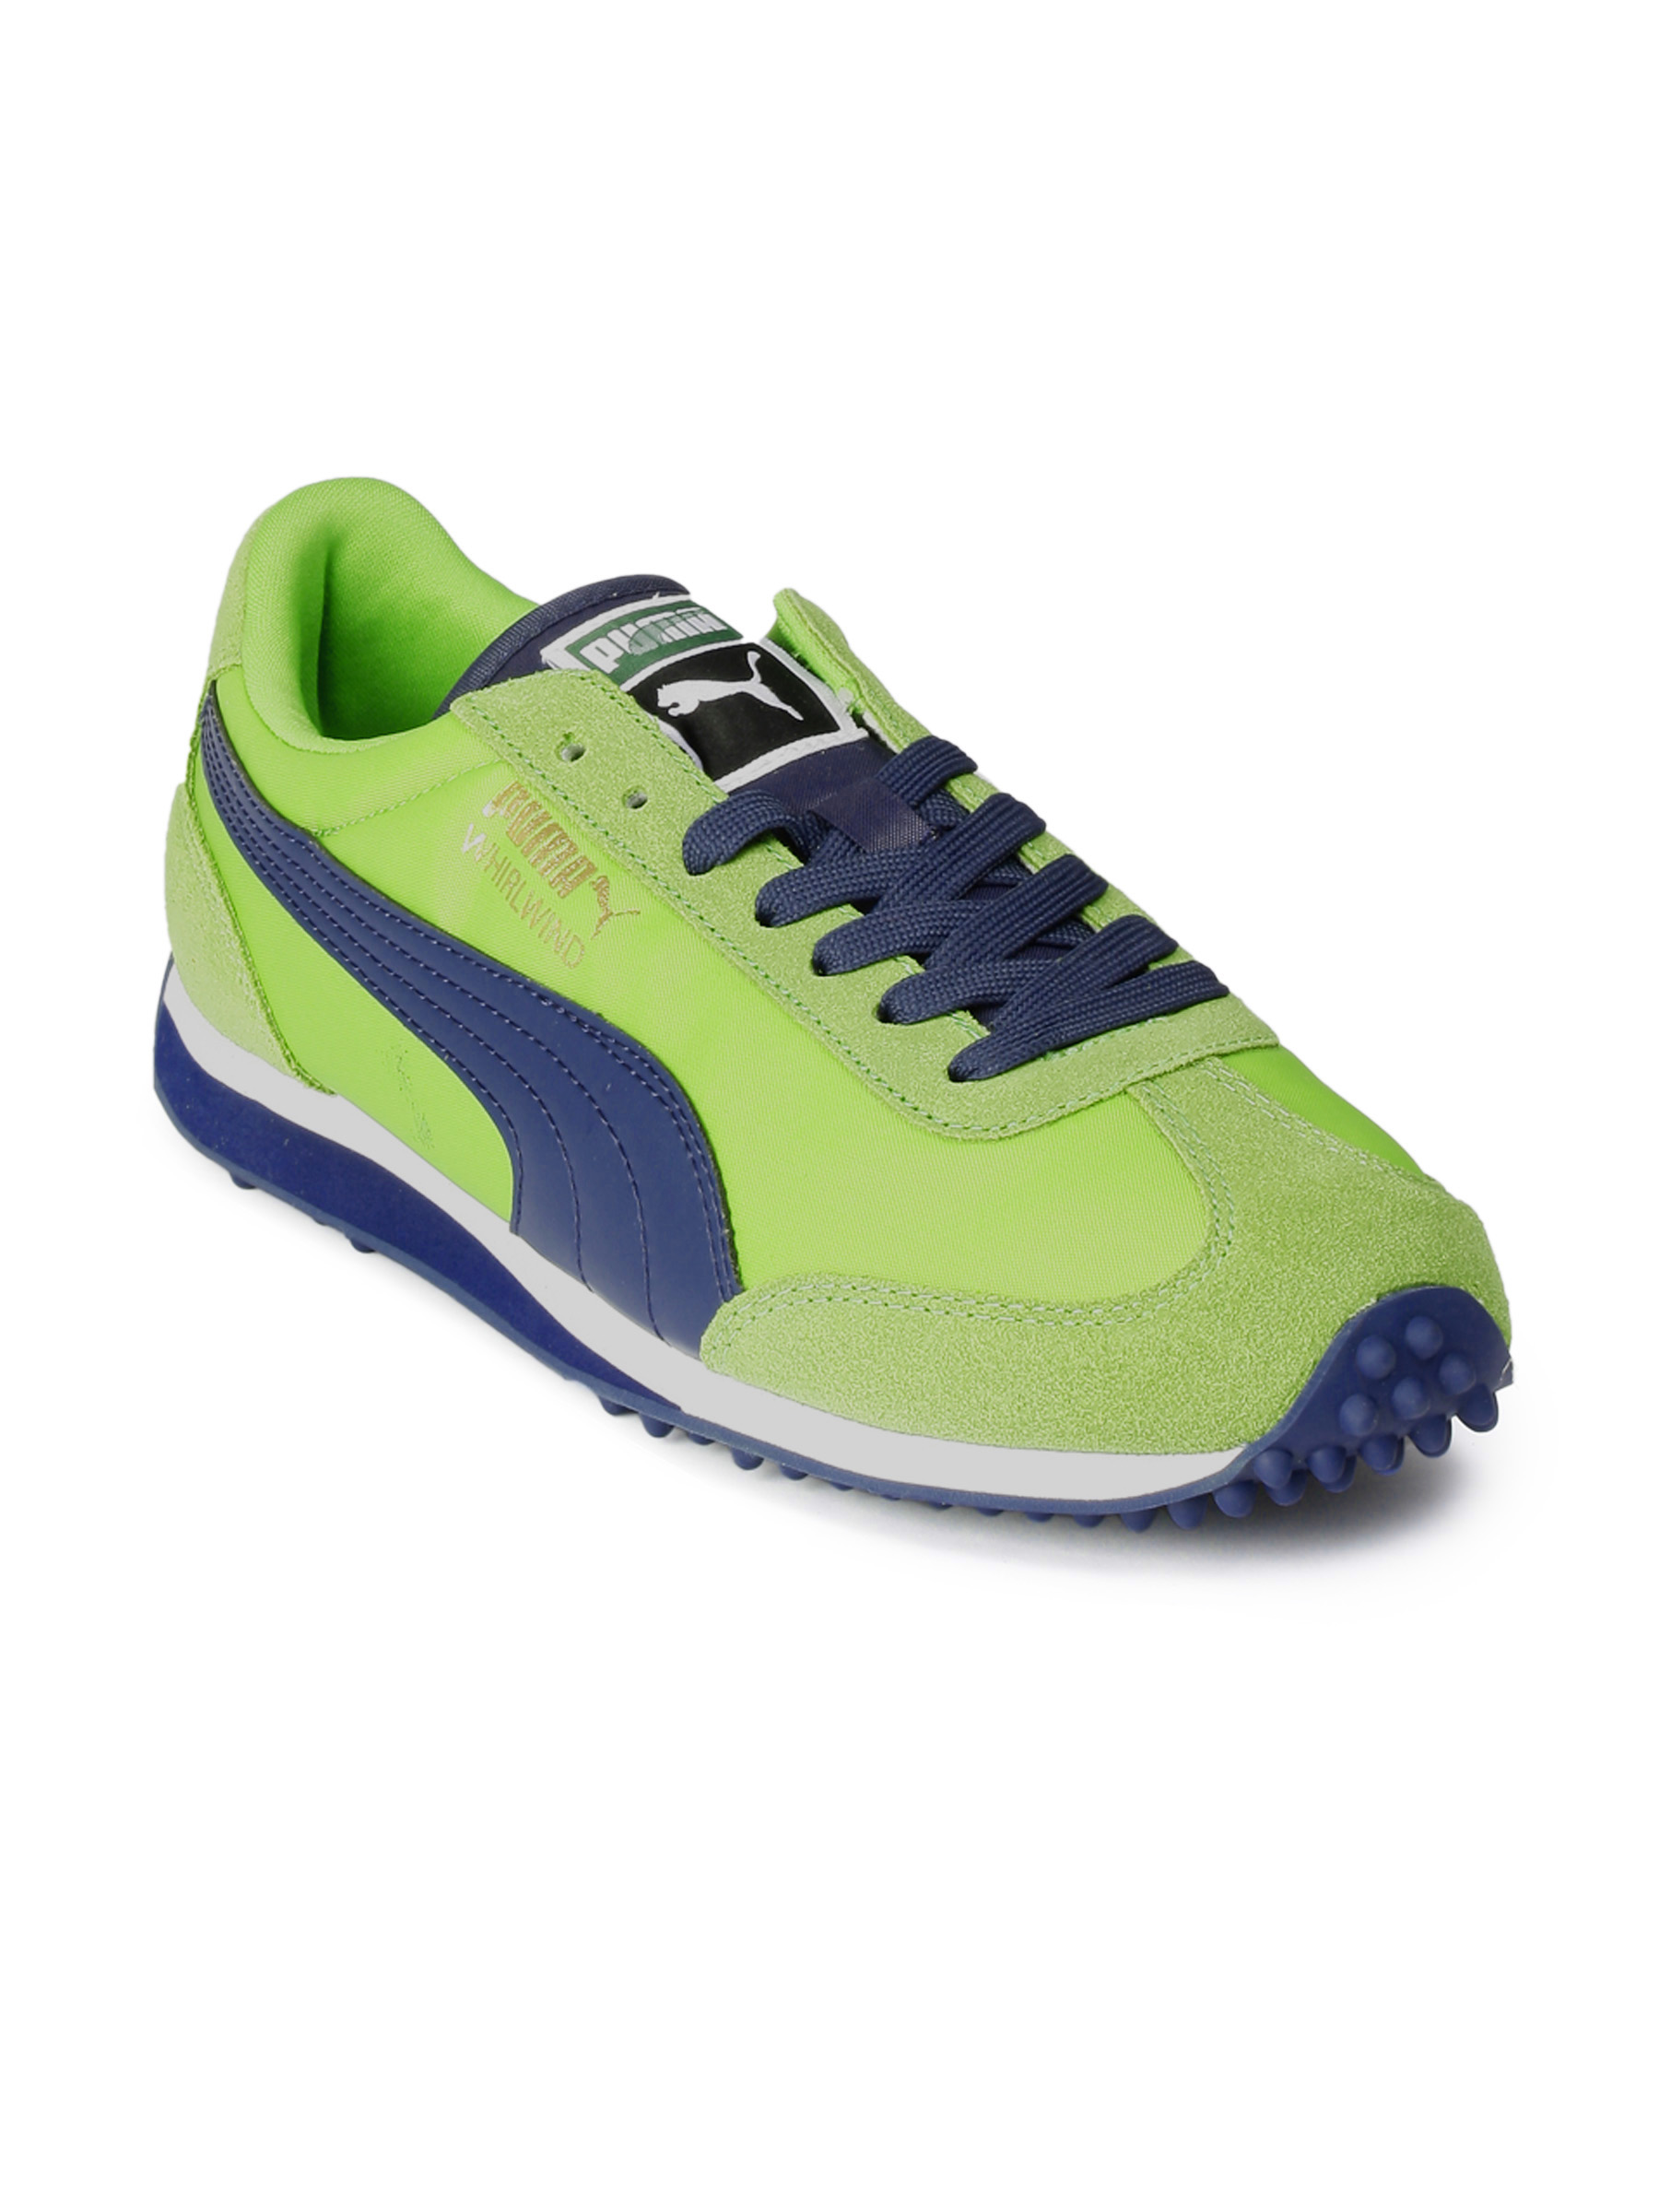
Puma Men Whirlwind Classic Green Sports Shoes
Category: Footwear / Shoes / Sports Shoes
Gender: Men
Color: Green
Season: Fall 2011
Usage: Sports